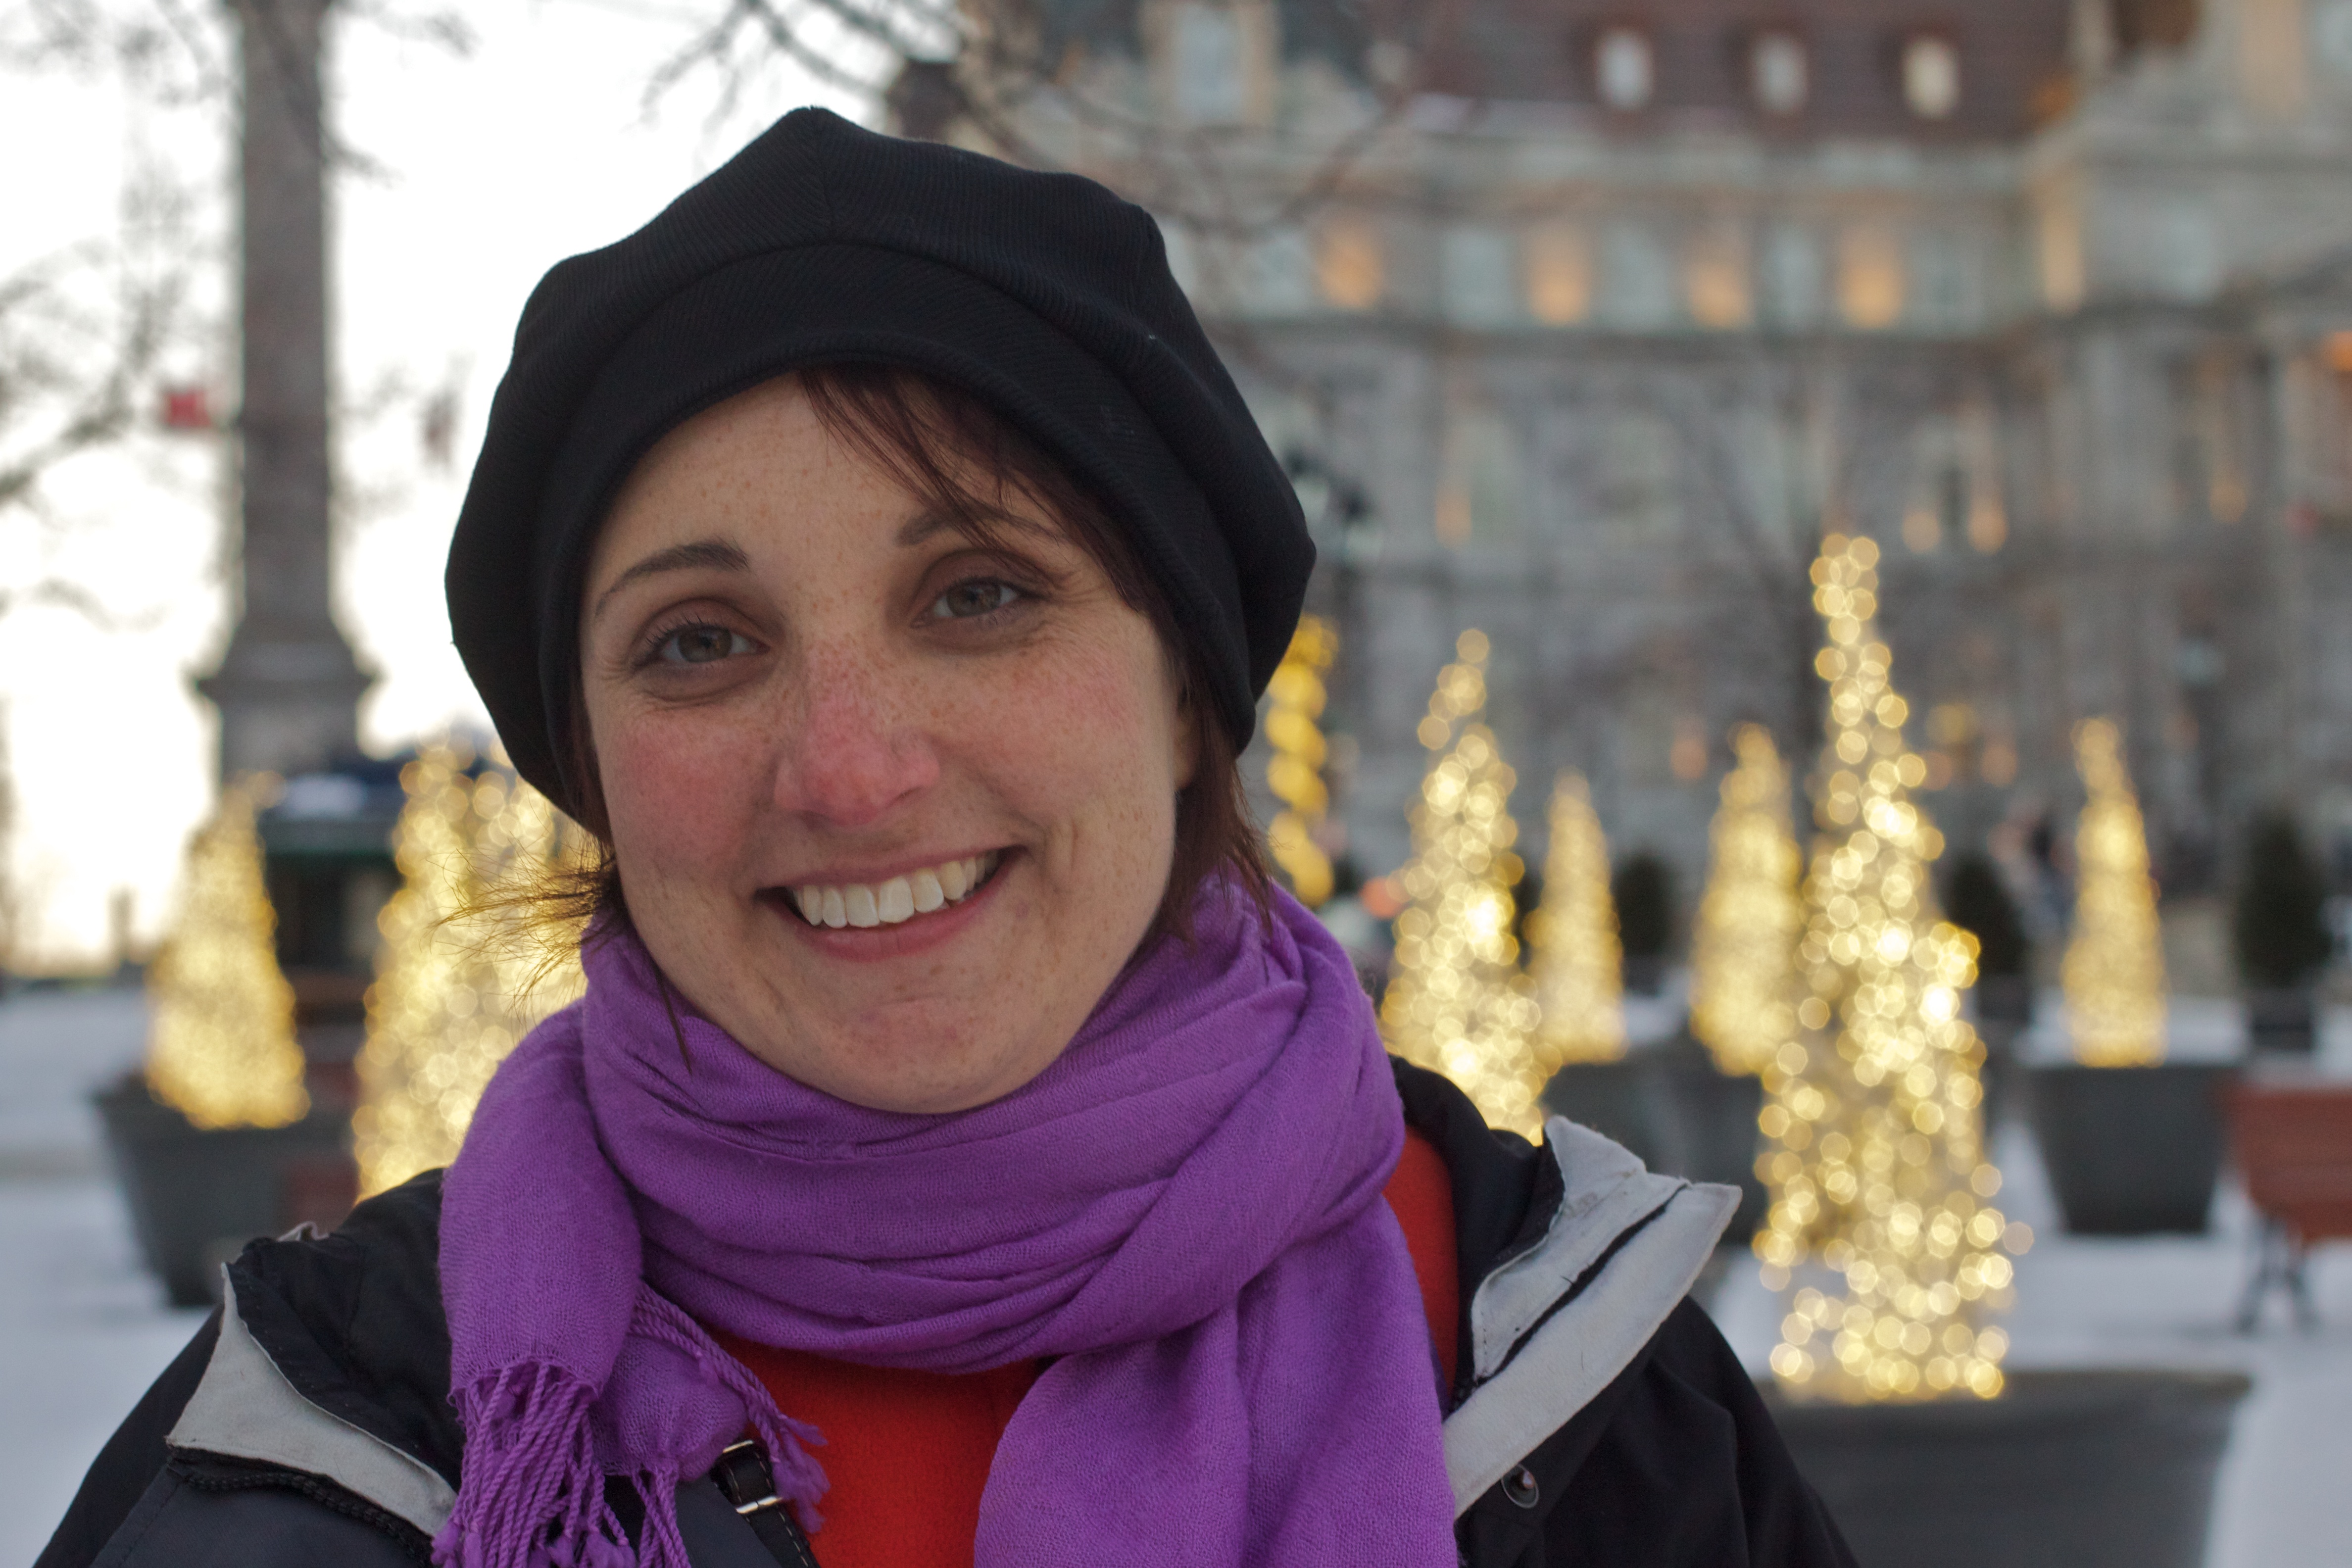
person, winter, people, woman, photography, portrait, clothing, lady, facial expression, smile, head, photograph, image, 1000k